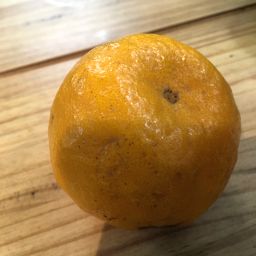
Fruit: Orange
Quality: Bad